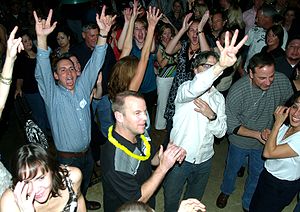
Entusiasme
Entusiastiske tilskuere til koncert med Southside Johnny.
Entusiasme er en følelse af iver og interesse.